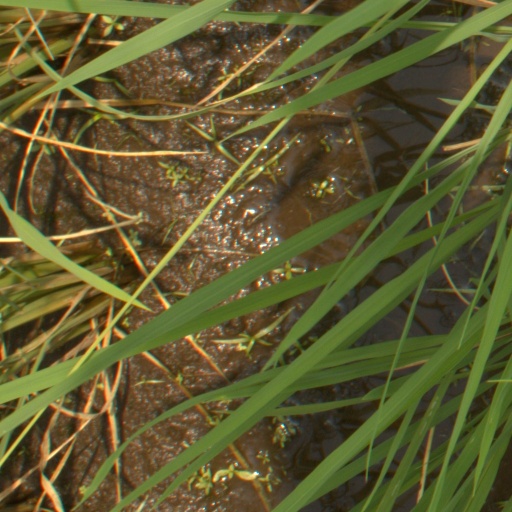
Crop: rice